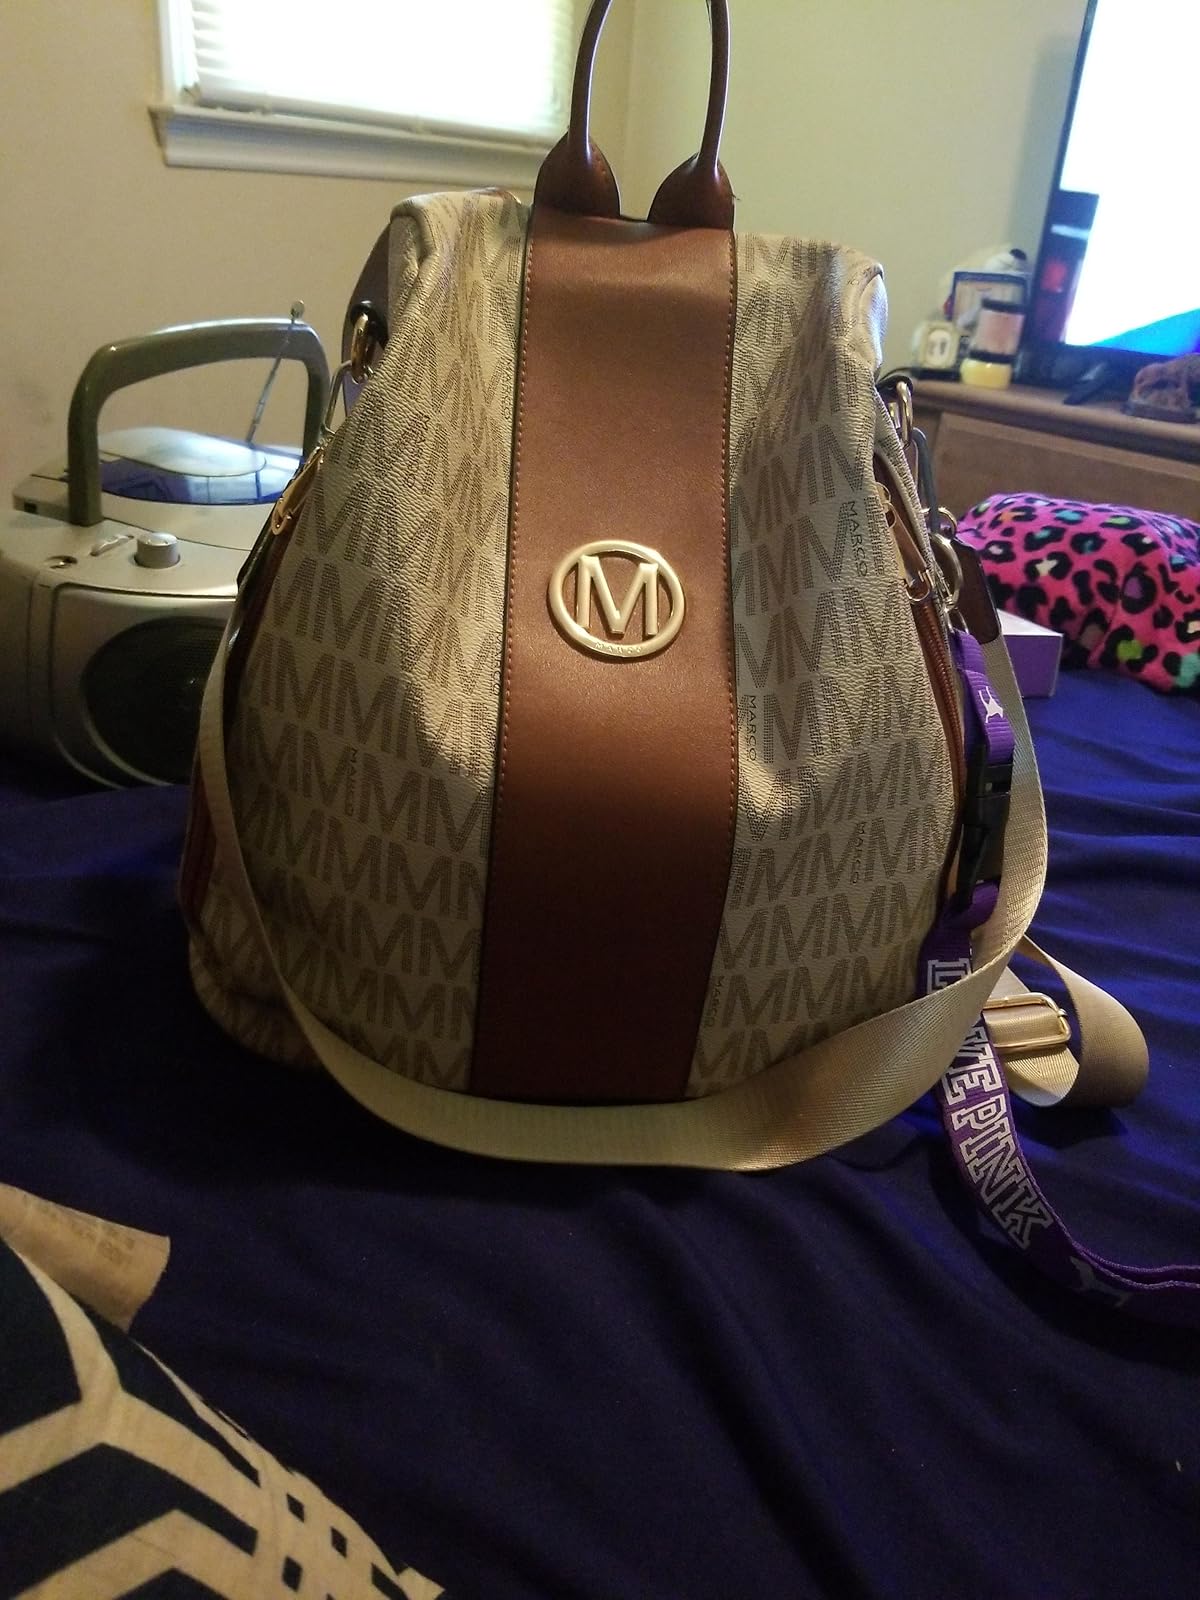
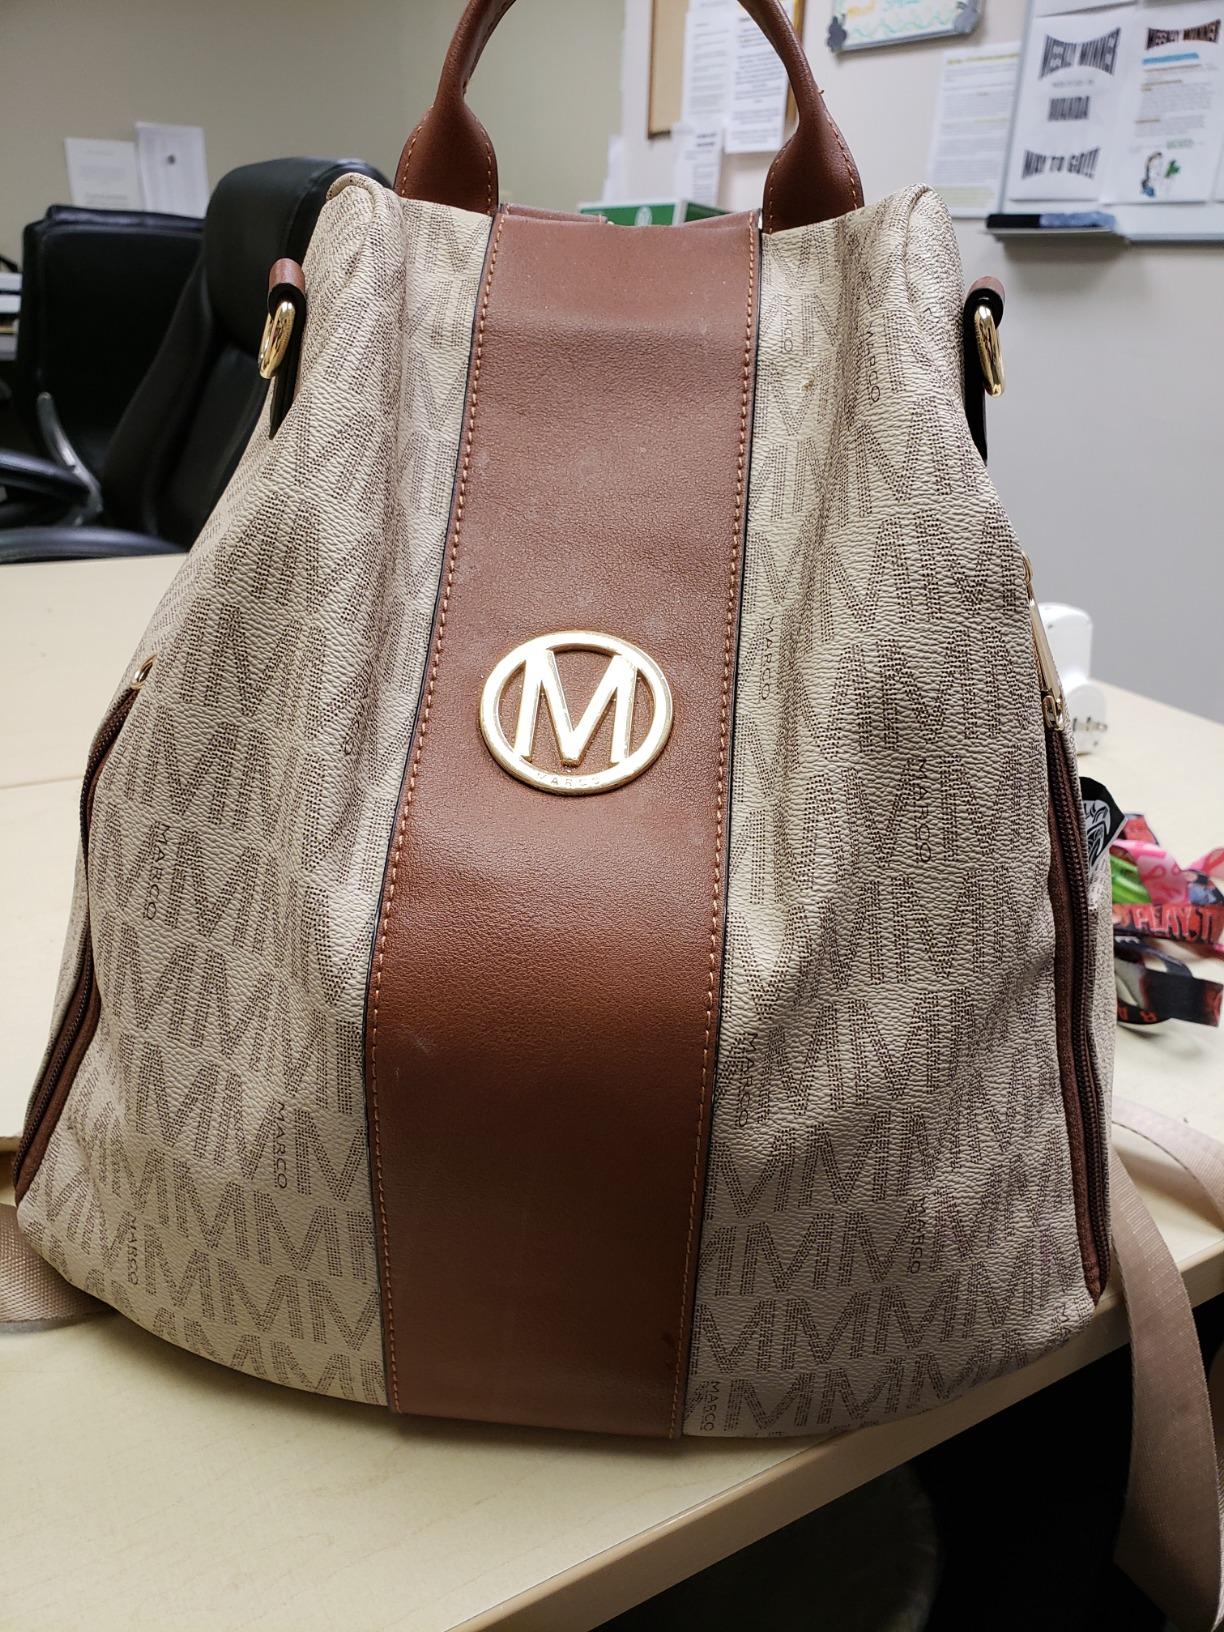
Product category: accessories_handbag
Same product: yes